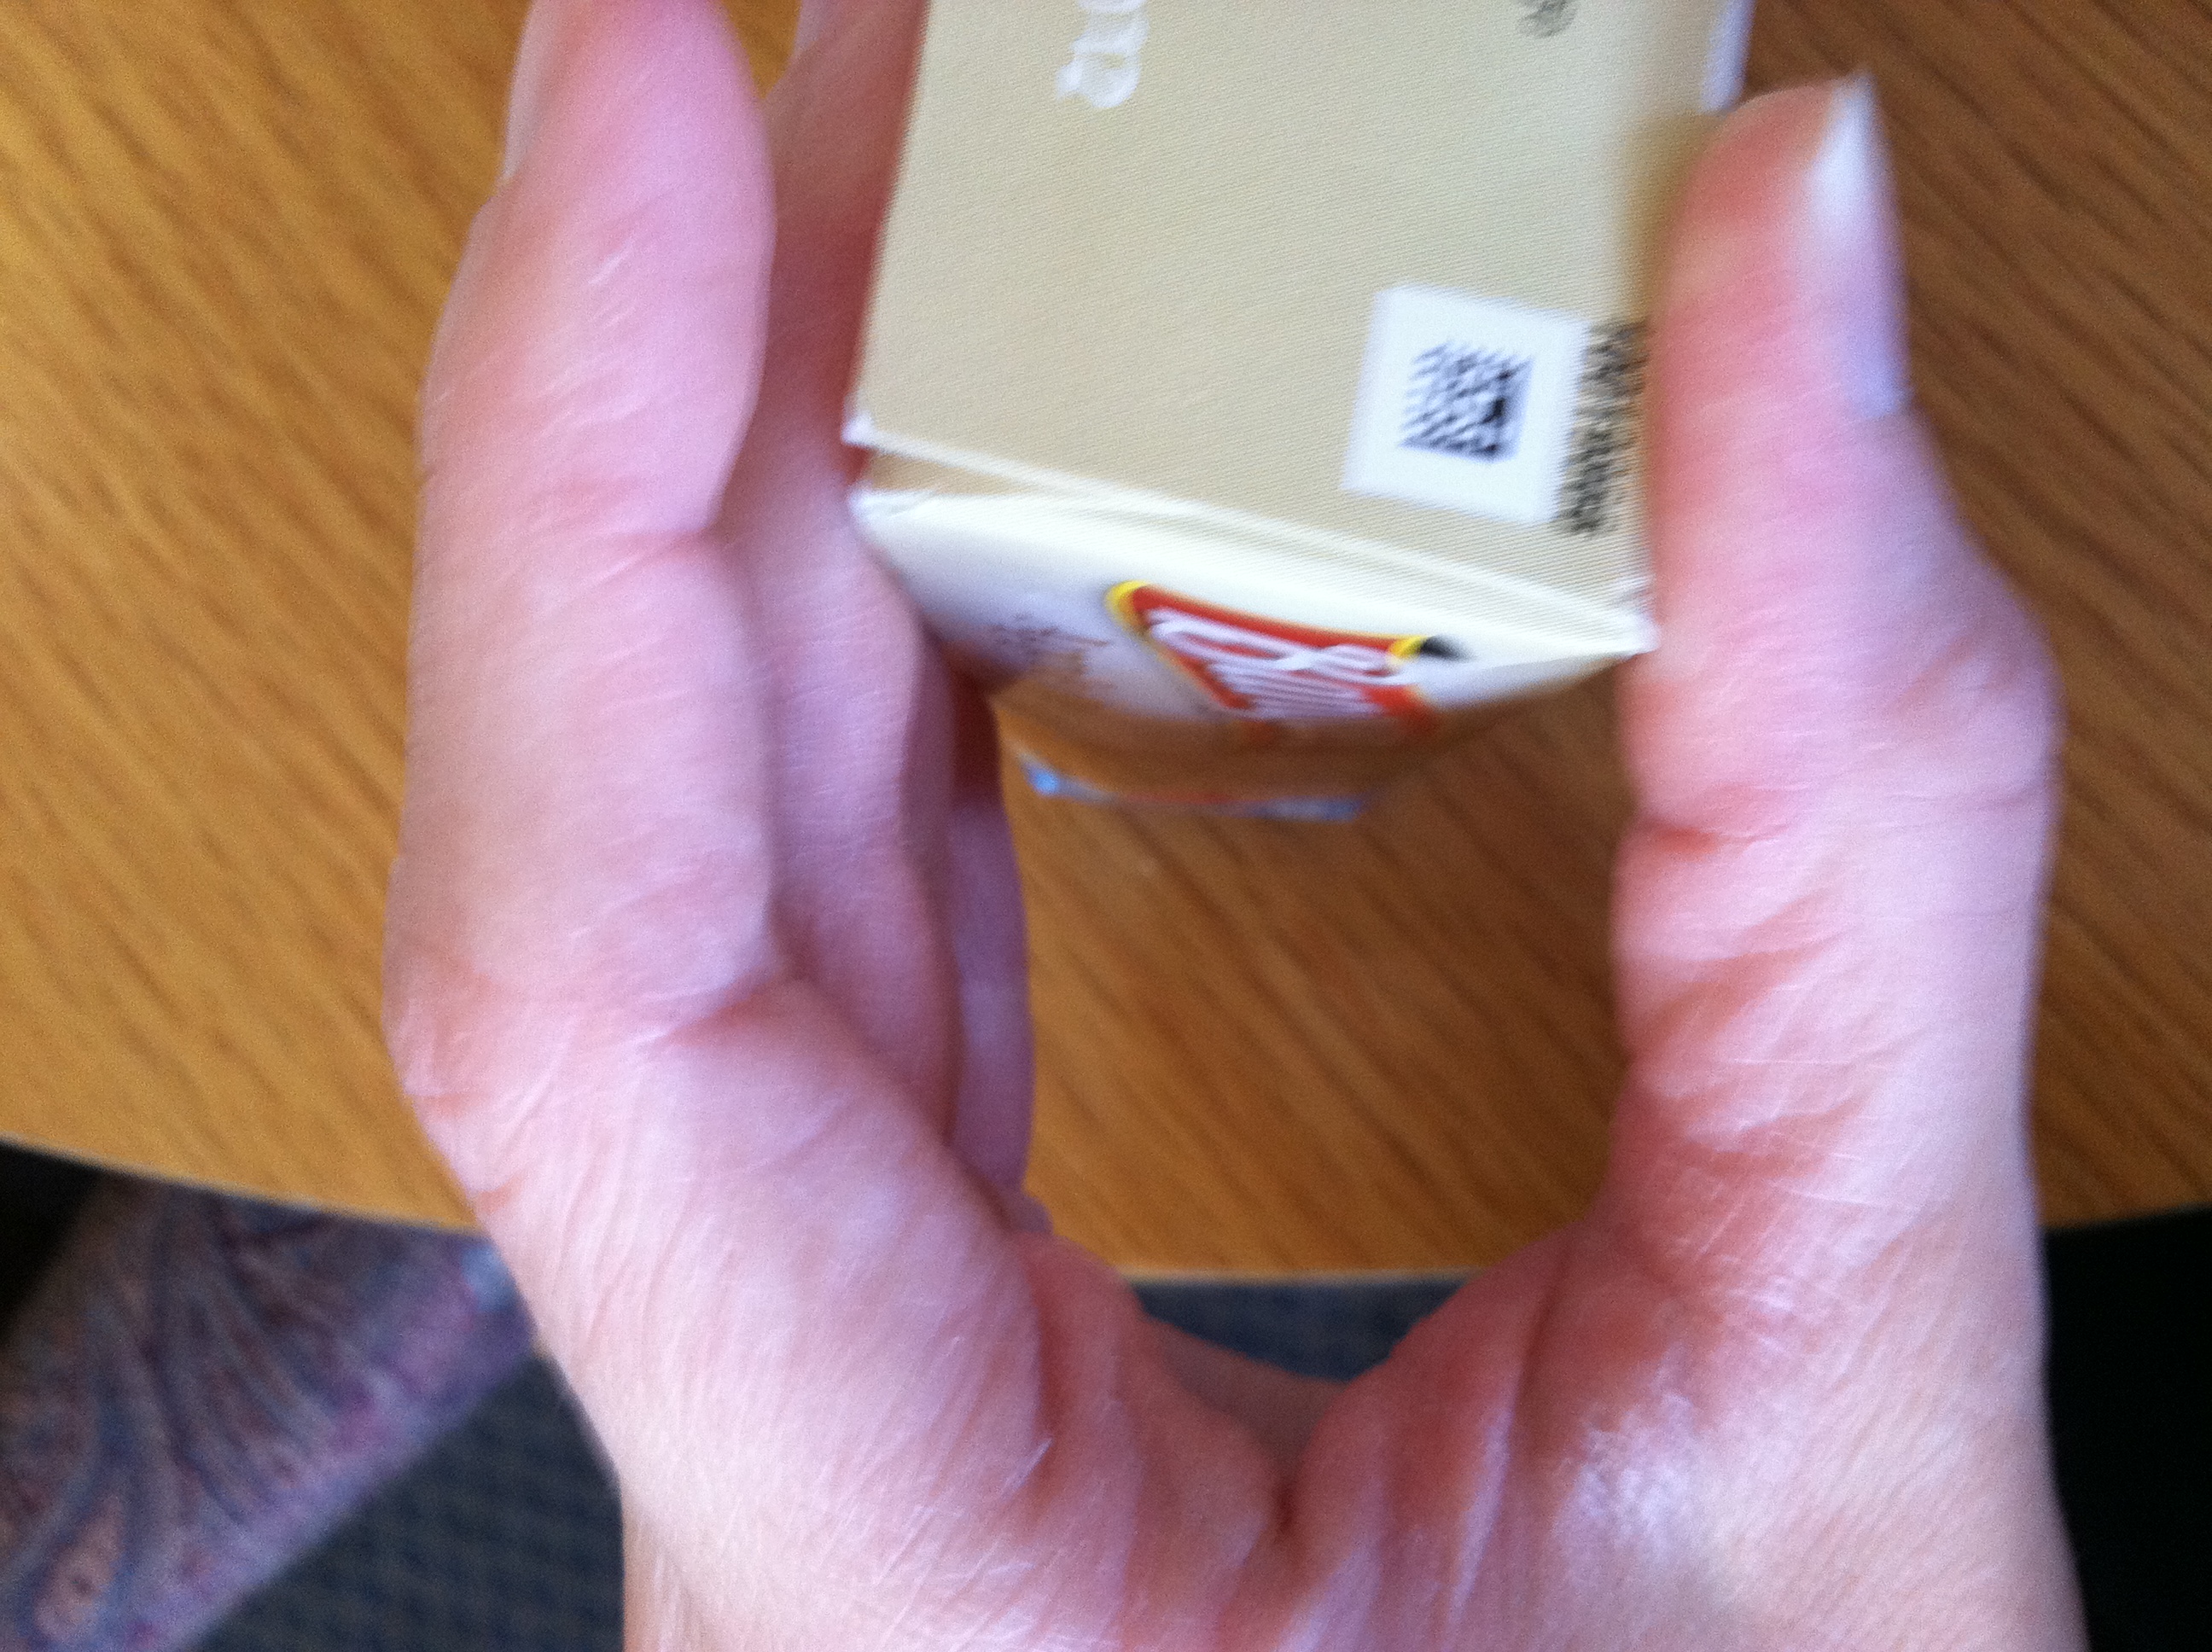Question: What's the expiration date?
Answer: unanswerable